The White Storm 3: Heaven or Hell

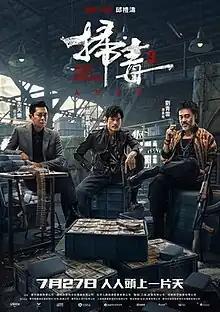
Theatrical release poster

The White Storm 3: Heaven or Hell is a 2023 Hong Kong action film directed by Herman Yau and starring Aaron Kwok, Louis Koo and Sean Lau. The film is a thematic sequel to the 2019 film "", featuring a new storyline and characters.